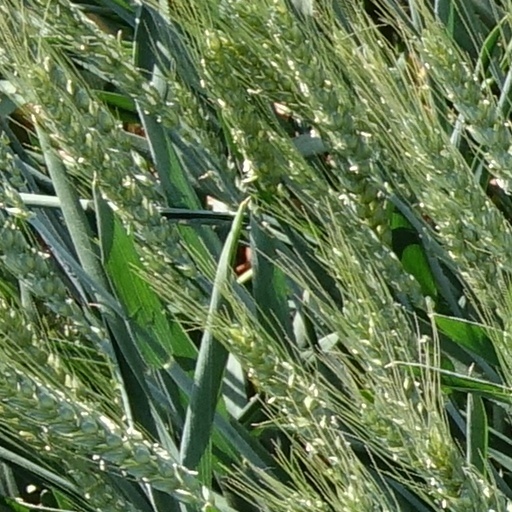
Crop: wheat